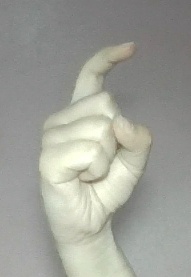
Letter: ra